Gas Gas EC

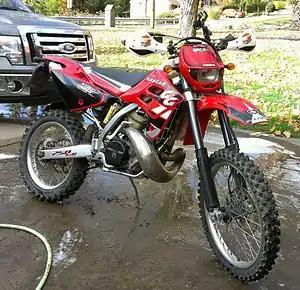
2003 Gas Gas EC 250

The Gas Gas EC, also known as Enducross, is a series enduro motorcycles manufactured by Gas Gas since 1989. It is currently marketed with two different engines: on the one hand, with the traditional engine of two-stroke in various displacements (from 80 to 300 cc) and the other, with a 250 cc four-stroke engine (in which case the bike is called EC FSE, or EC F).these bikes are well known for having inferior suspension it's ktm cousin. Once being described as unrideable.